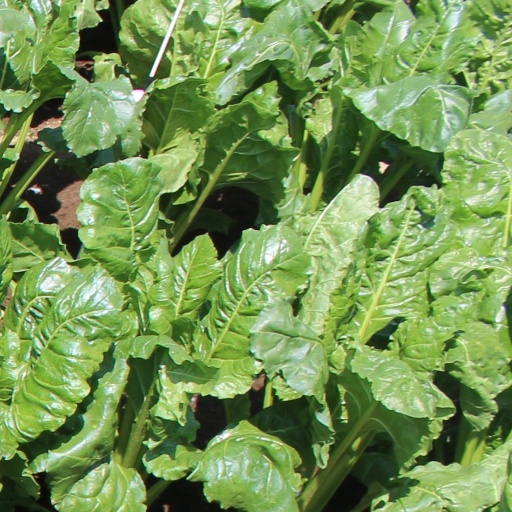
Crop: sugar beet